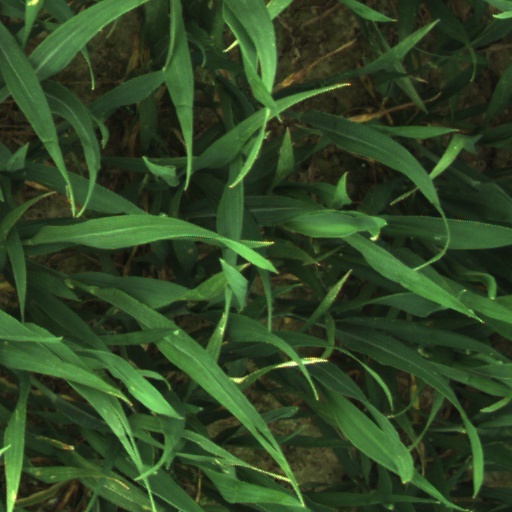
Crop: wheat